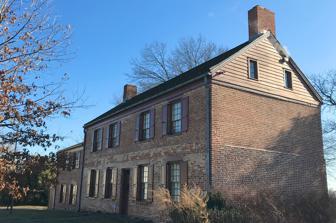
Building: Van Veghten House
Country: United States of America
Year built: 1725
Historic house in New Jersey United States historic place Van Veghten House U.S. National Register of Historic Places New Jersey Register of Historic Places Van Veghten House, looking east, 2018 Van Veghten House Show map of Somerset County, New Jersey Van Veghten House Show map of New Jersey Van Veghten House Show map of the United States Location 9 Van Veghten Drive Bridgewater, New Jersey Coordinates 40°33′25″N 74°35′18″W / 40.55694°N 74.58833°W / 40.55694; -74.58833 ( Van Veghten House ) Area 1 acre (0.40 ha) Built c. 1725 Architectural style Greek Revival NRHP reference No. 79003253 NJRHP No. 2487 Significant dates Added to NRHP October 10, 1979 Designated NJRHP July 21, 1979 The Van Veghten House is a historic building in the Finderne section of Bridgewater Township, New Jersey . It was built around 1725 and served as the headquarters of Quartermaster General Nathanael Greene during the second Middlebrook encampment (1778–79) in the American Revolutionary War . The Somerset County Historical Society owns the house and uses it as its headquarters, including a museum and library. The early 18th-century Old York Road passed by here connecting Philadelphia to New York City. The house was added to the National Register of Historic Places on October 10, 1979 and noted as representing "one of the few remaining Raritan River mansions". History In 1697, Michael Van Veghten (also spelled Van Vechten) purchased 834 acres along the Raritan River near Finderne. His first wife died and he married Jannetje Dumont on April 2, 1691. Their son Derrick inherited the property when Michael died in 1737. During the second Middlebrook encampment, Derrick Van Veghten gave Quartermaster General Nathanael Greene and his wife Catharine Littlefield Greene the use of the house for his headquarters and the farm for an encampment of his troops, without asking for any compensation. On March 19, 1779, General Greene described an event attended by General George Washington that was held at the Van Veghten House in a letter to Colonel Jeremiah Wadsworth : a little dance at my quarters a few Evenings past. His Excellency and Mrs [Catharine] Greene danced upwards of three hours without once sitting down. Upon the whole we had a pretty little frisk. — General Nathanael Greene On August 30, 1781, the First Brigade of the French Army marched past his house, under the command of General Comte de Rochambeau , following the route to Yorktown, Virginia . The day's march was thirteen miles (21 km) from the campground at Bullion's Tavern in Liberty Corner to the campground at Somerset Courthouse, now Millstone, New Jersey . The Second Brigade followed on August 31. The American Continental Army marched nearby along different roads as part of this joint effort. Derrick died in 1781 and the estate passed to his son Michael Van Veghten (1764–1831). Description The house is two and a half stories plus a cellar. Brownstone is used for the foundation, and the first story features Flemish bond brickwork on the south and west walls; otherwise common bond brickwork is used. Iron beam anchors are visible on the south wall by the arches of brick voussoirs above the window heads. The house was renovated around 1837 in the style of Greek Revival and features four mantelpieces of that style. Gallery Van Veghten House, looking west South wall Flemish bond brickwork, brownstone foundation, and iron beam anchors Somerset County historical information Washington-Rochambeau Revolutionary Route Nathanael Greene , by John Trumbull , 1792 See also Van Veghten's Bridge Other houses used as headquarters during the second Middlebrook encampment (1778–79): Wallace House – General George Washington Van Horne House – General William Alexander, Lord Stirling Staats House – General Friedrich Wilhelm von Steuben Jacobus Vanderveer House – General Henry Knox References